People's State of Hesse

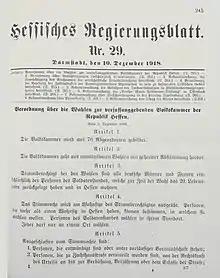
Ordinance for the election of a constitutional convention for the Republic of Hesse, 10 December 1918

On 8 November 1918, some of the troops stationed in Darmstadt revolted. Grand Duke Ernest Louis reacted by appointing a State Council, composed of the Grand Duke, his ministers, and two members drawn from each of the parties represented in the Grand Duchy's parliament. The left-leaning parties in this council called for the Grand Duke's abdication, but he refused, and was supported in this by the National Liberal representatives on the Council: and .